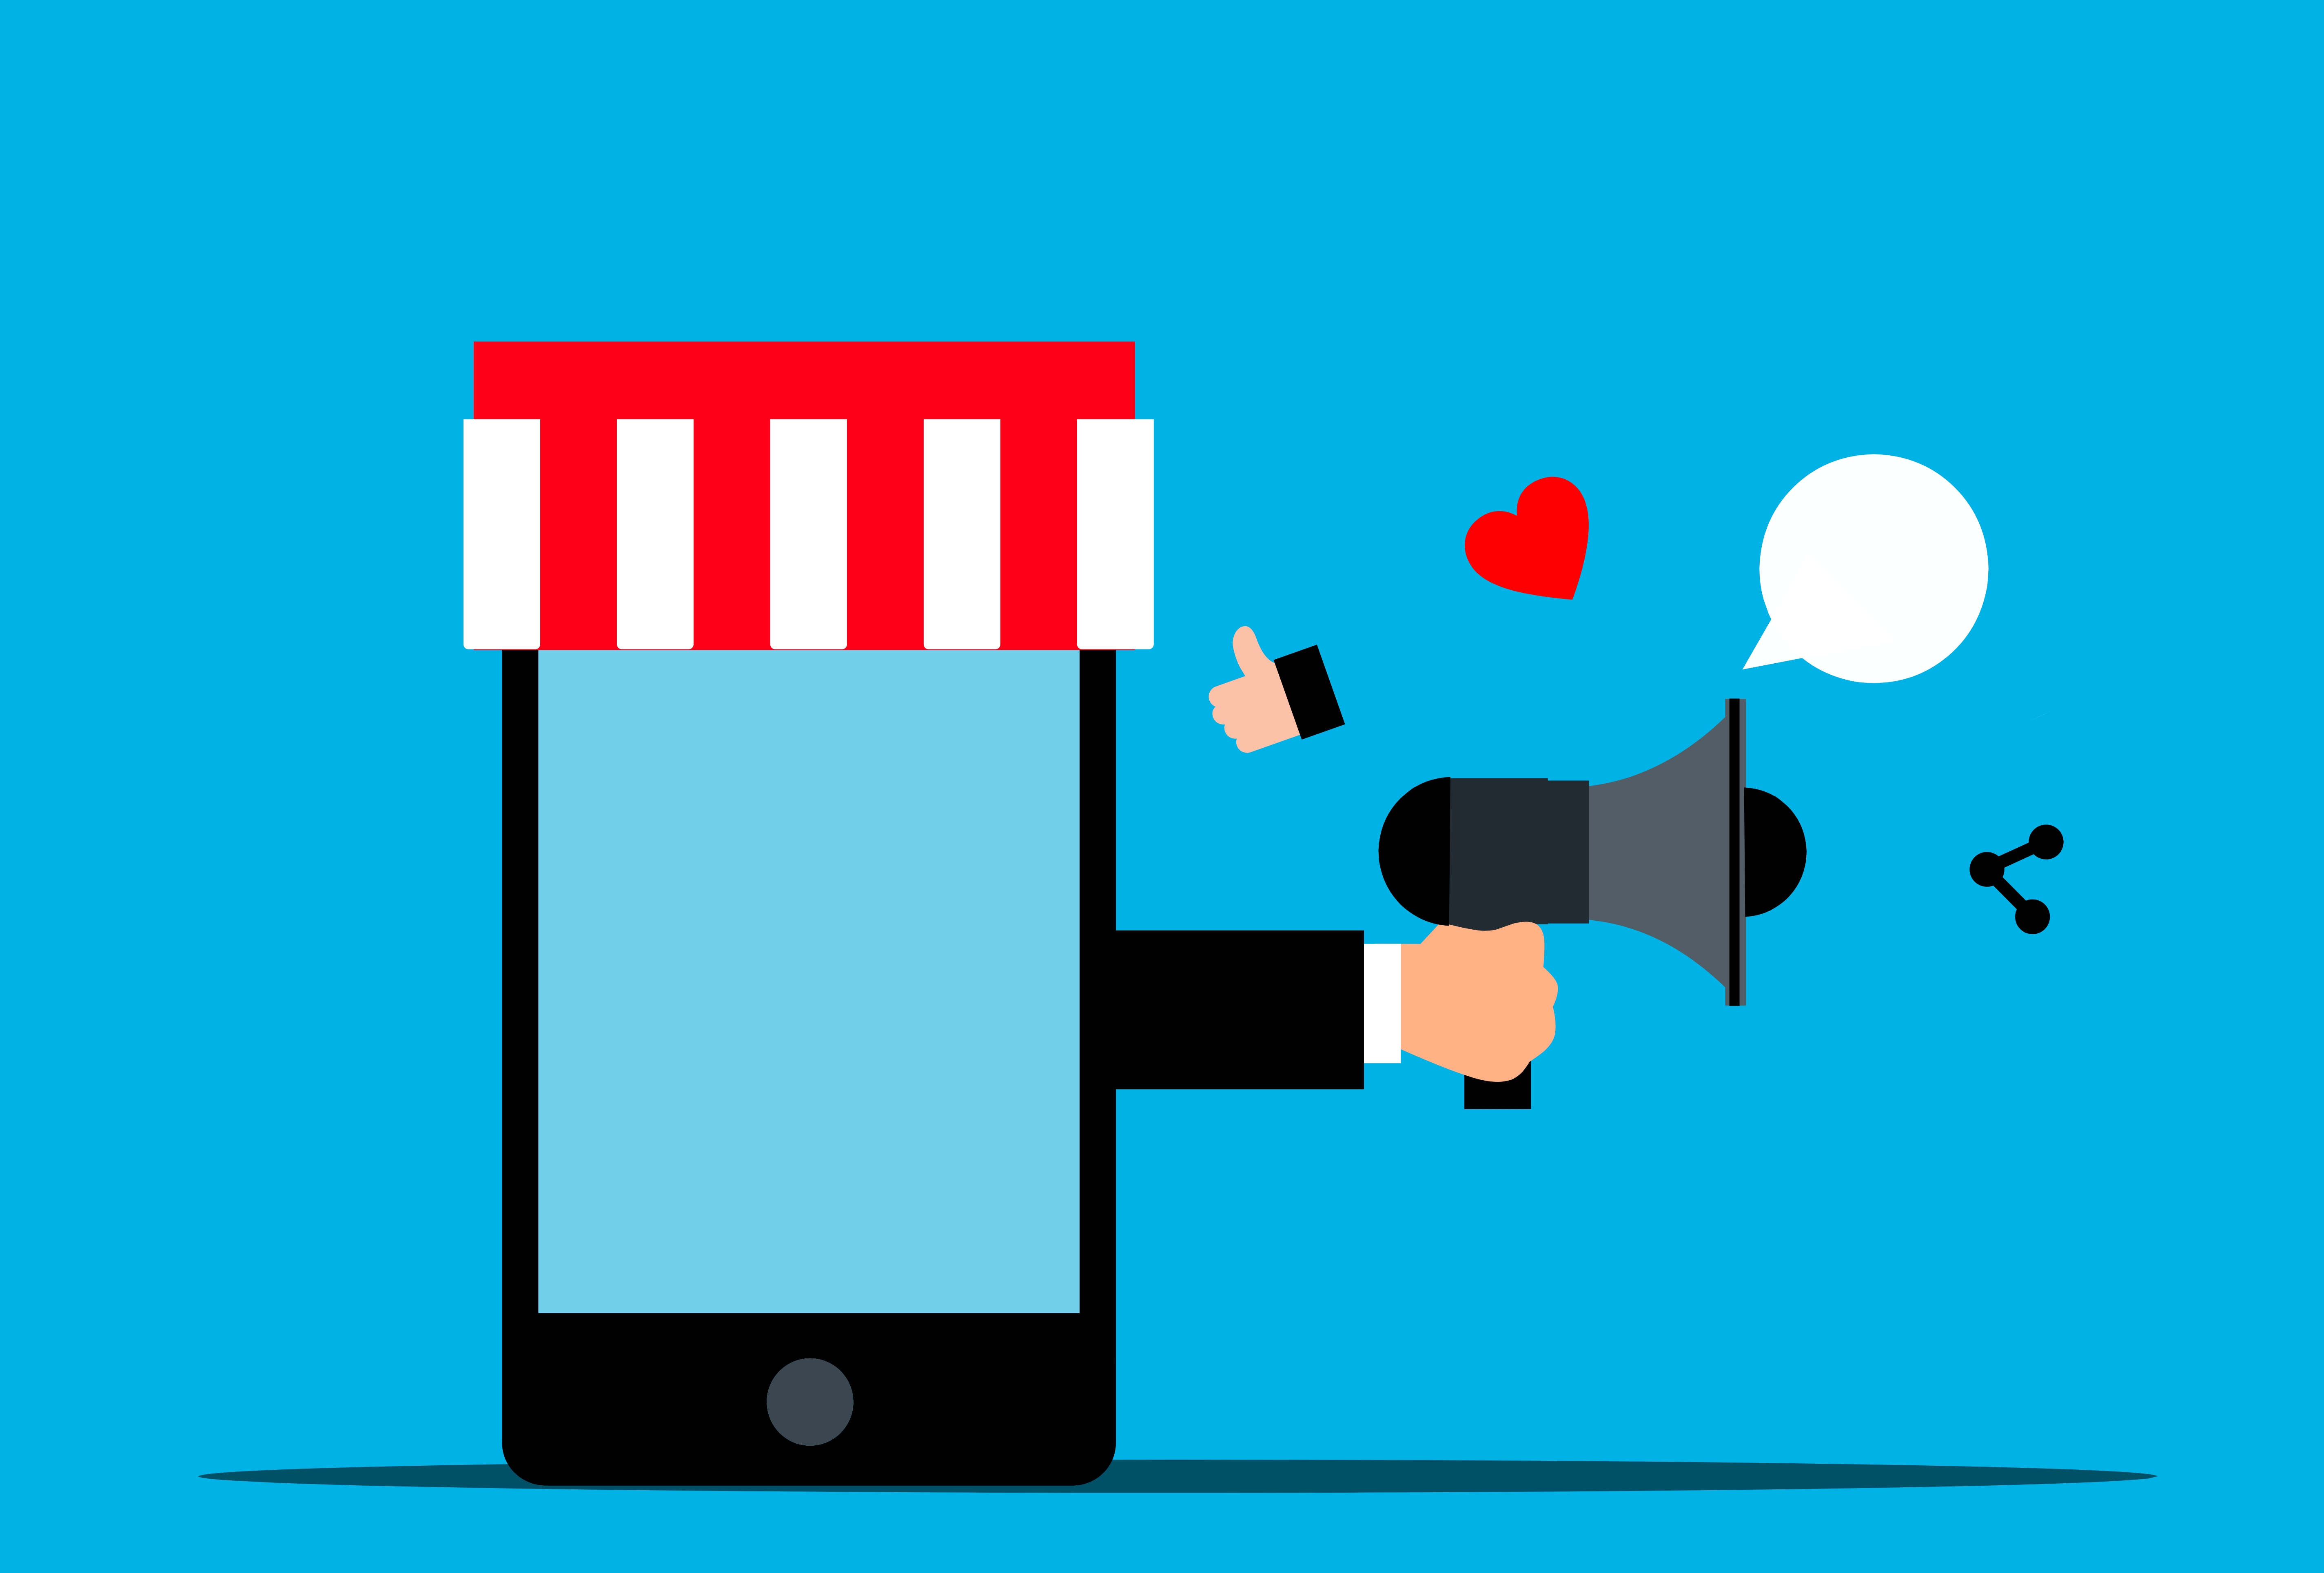
affiliate marketing, promotion, digital, marketing, megaphone, business, online shop, sharing, telling, announcement, advertising, strategy, app, referral, social, ecommerce, internet, web, hand, holding, mobile, earn, phone, cartoon, smartphone, gesture, font, Material property, rectangle, parallel, gas, symbol, electric blue, logo, art, illustration, graphics, brand, diagram, sign, graphic design, clip art, circle, cylinder